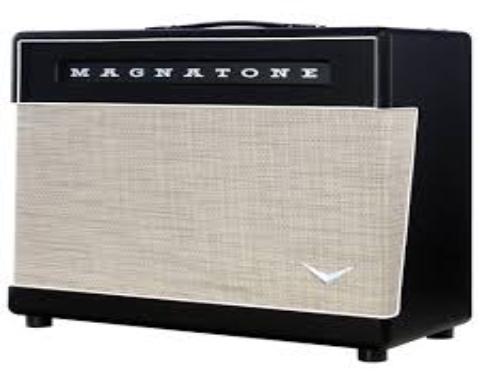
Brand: magnatone
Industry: Electronic